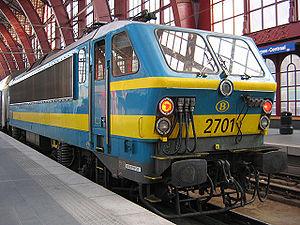
Liste du matériel roulant de la Société nationale des chemins de fer belges